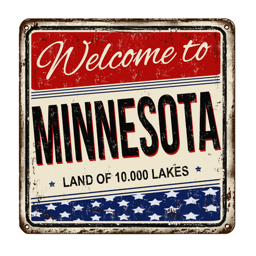
welcome to vintage rusty metal sign on a white background